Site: brandenburg
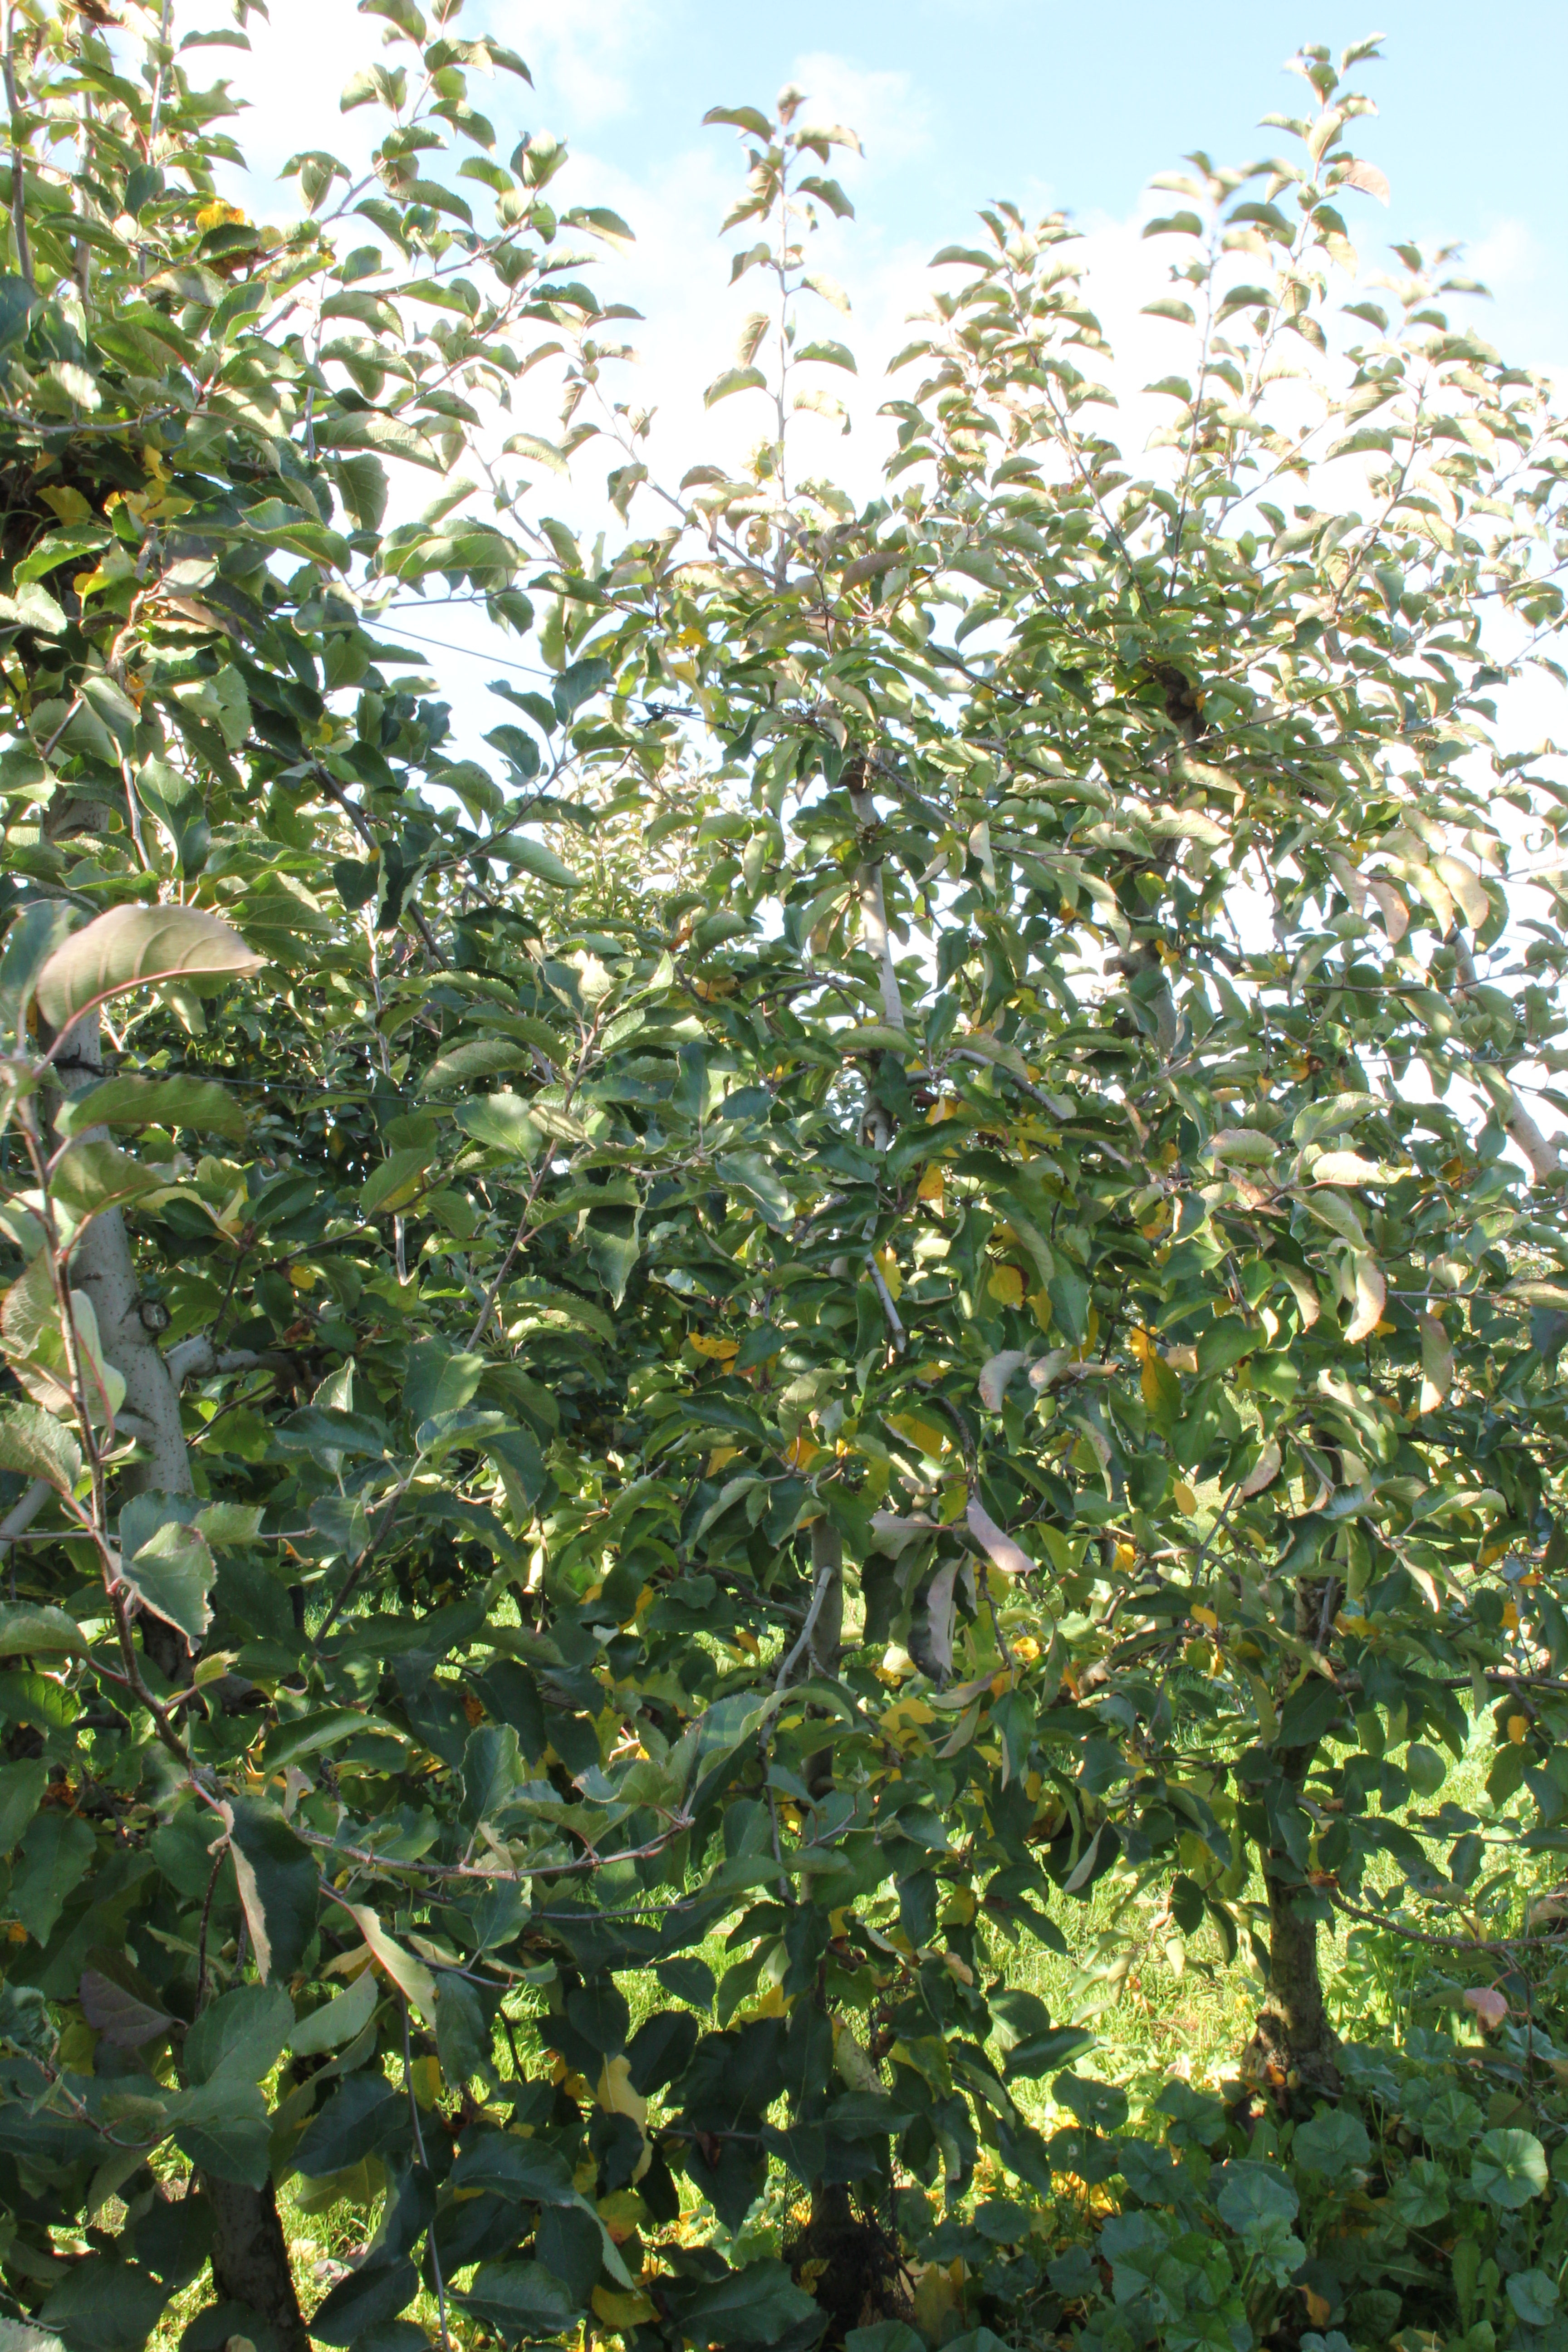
Growth stage (BBCH 91): Senescence, beginning of dormancy